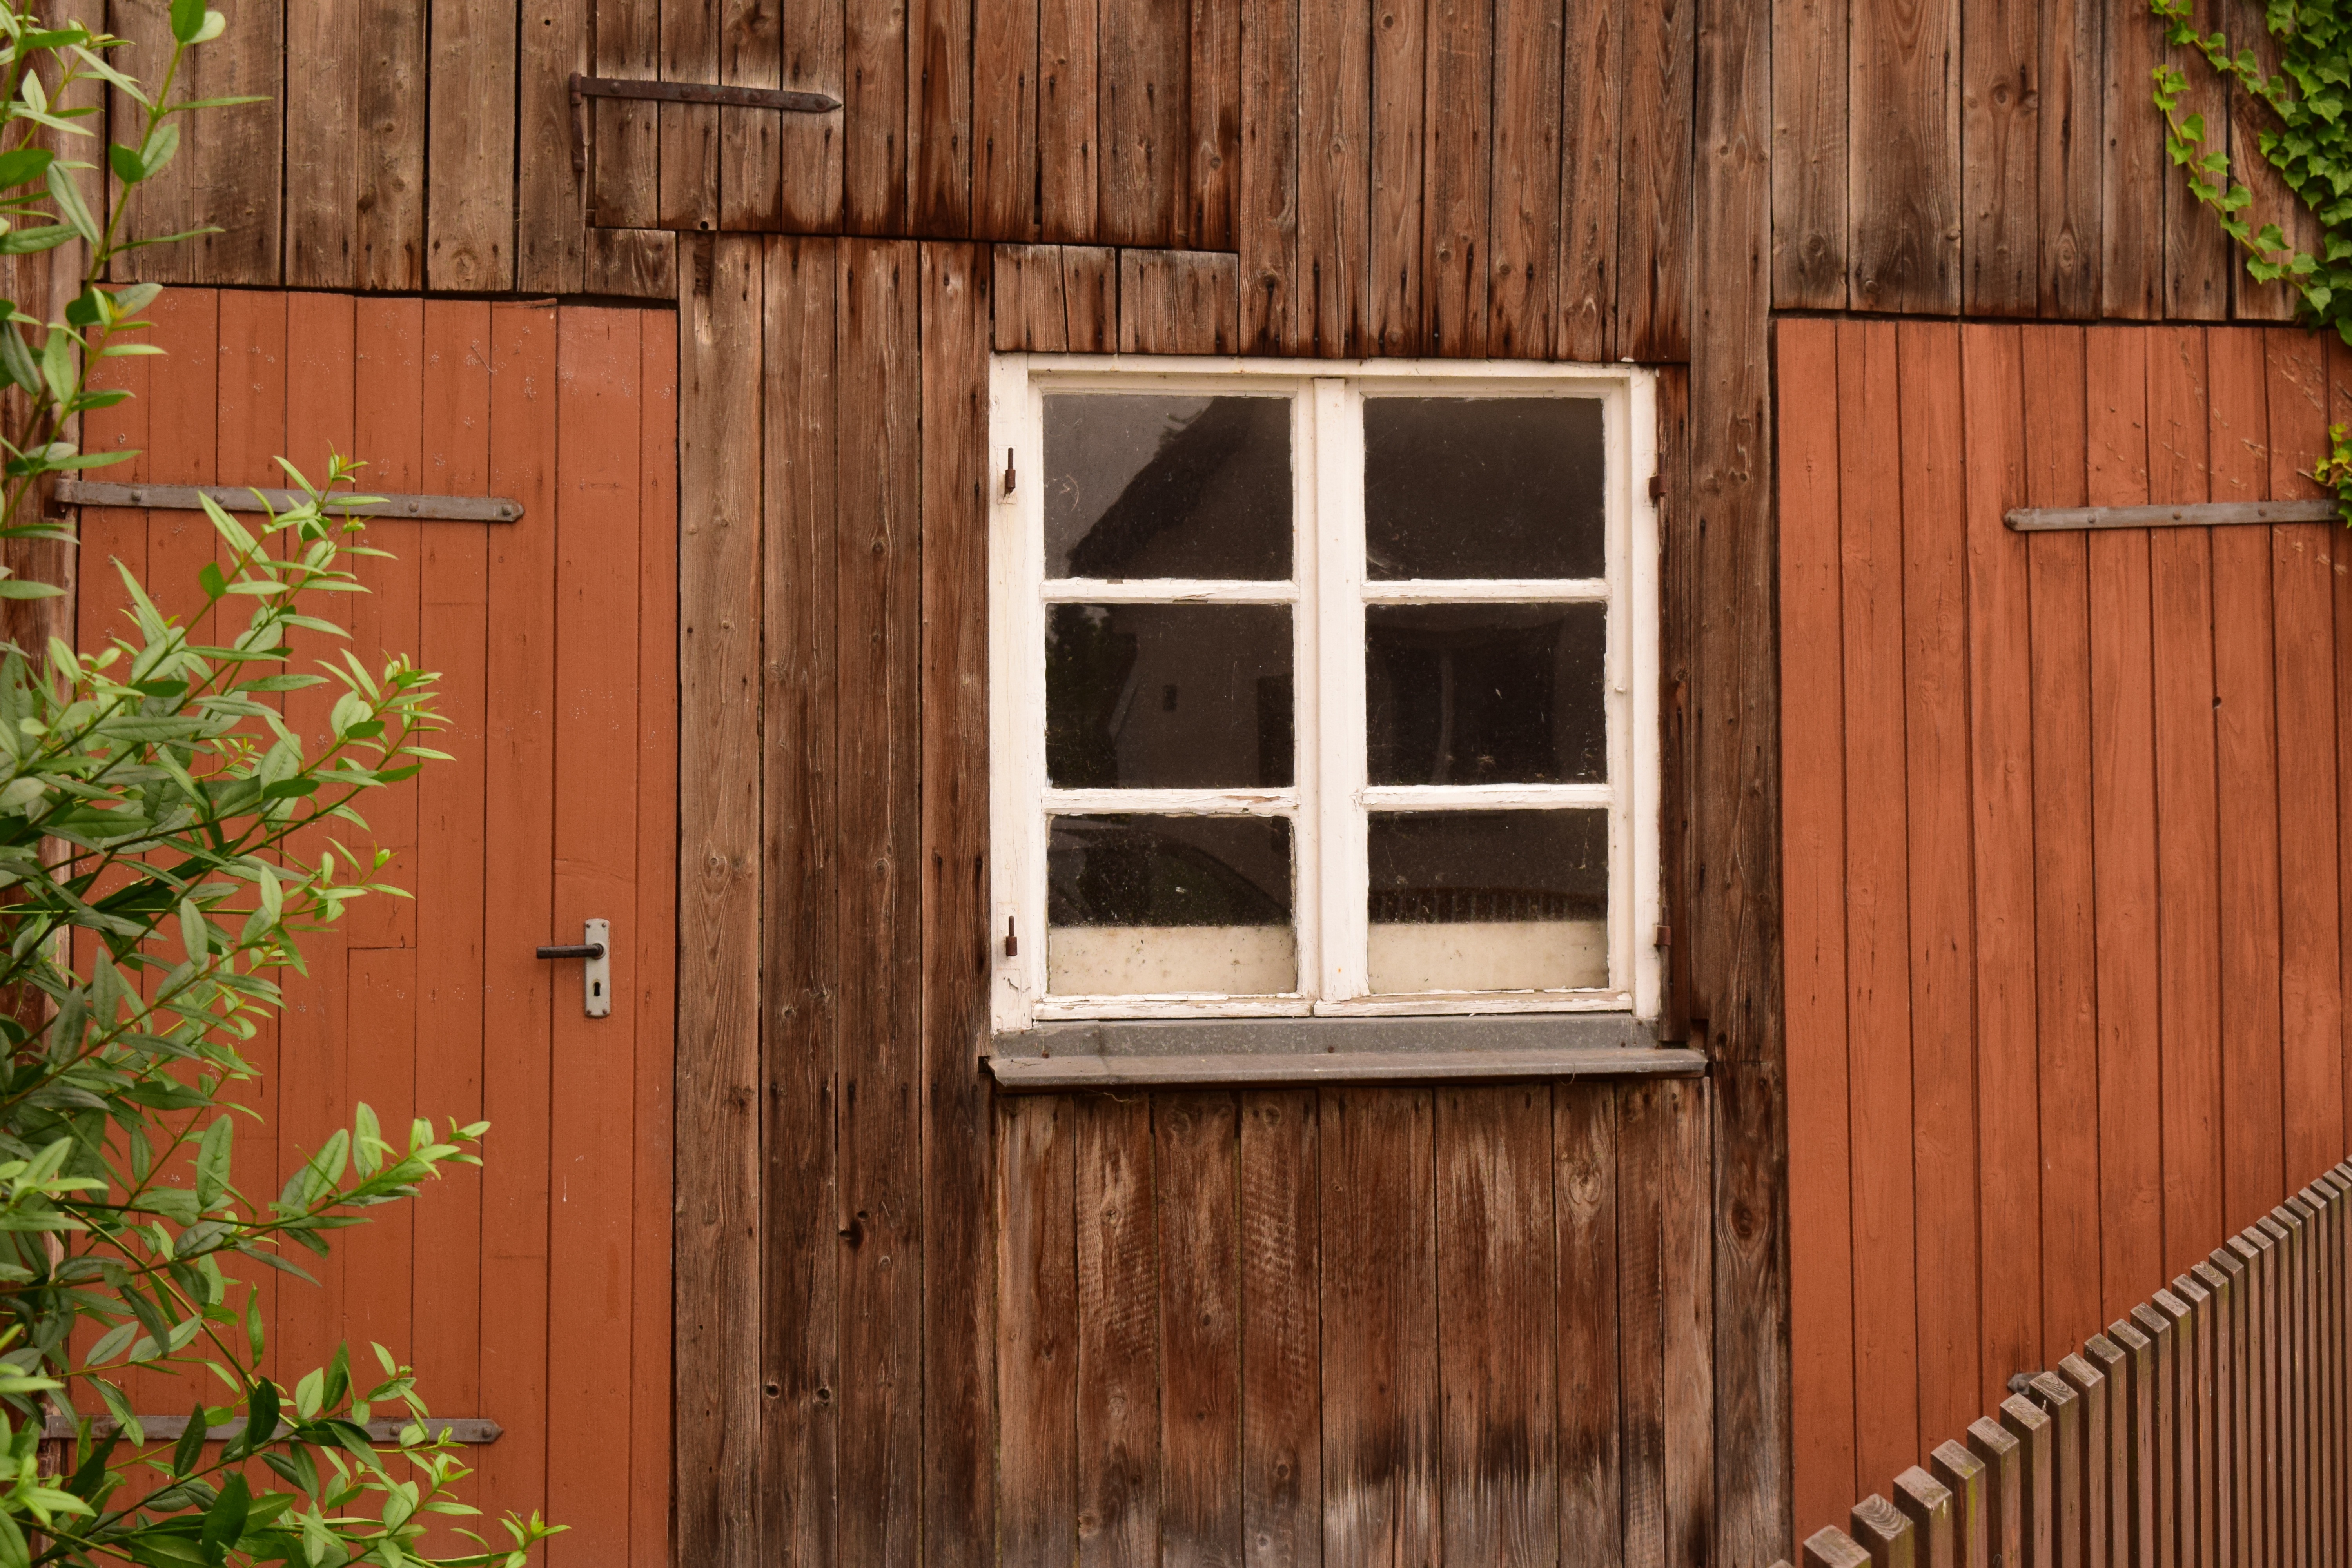
wood, window, old, home, wall, shed, hut, rural, cottage, facade, close, door, hardwood, log cabin, siding, timber fa ade, outdoor structure, wood stain